Taylor Momsen

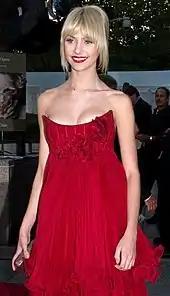
Momsen at the Metropolitan Opera in 2008

She began acting professionally at three years of age in a 1997 national commercial for Shake 'n Bake. She was then cast in "The Prophet's Game".